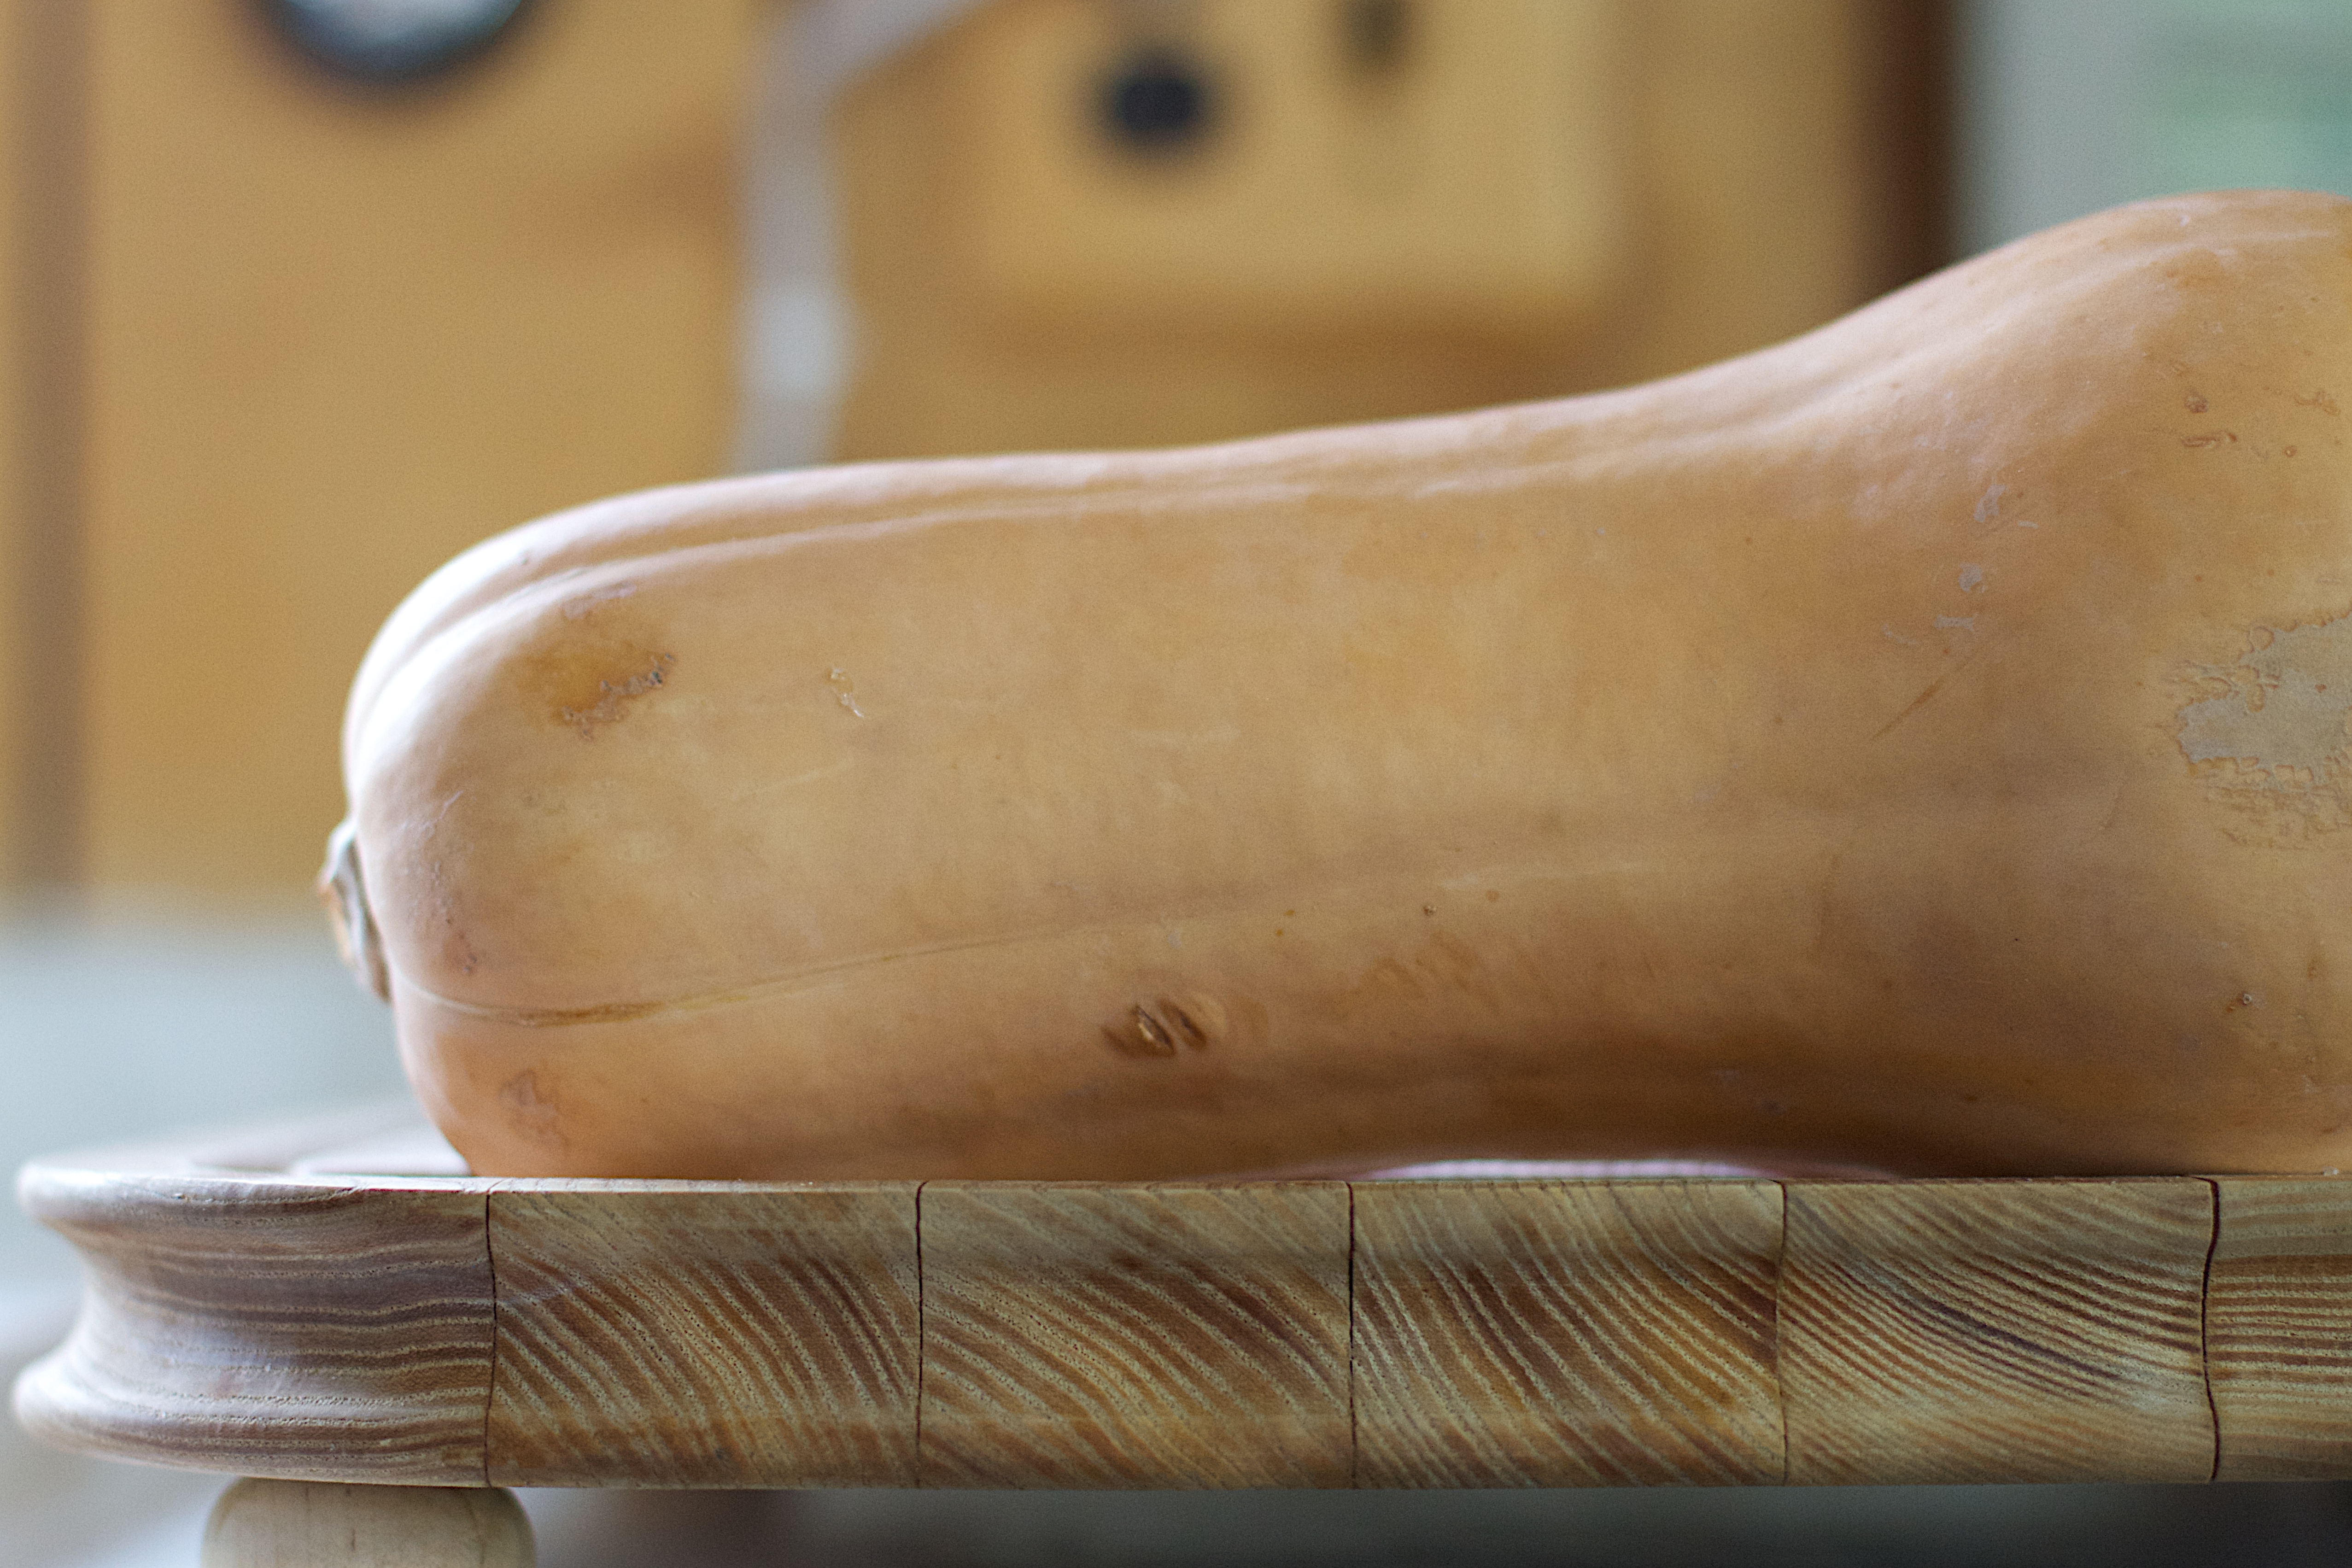
hand, shoe, wood, leg, strawberry, arizona, close up, footwear, carving, outdoor shoe